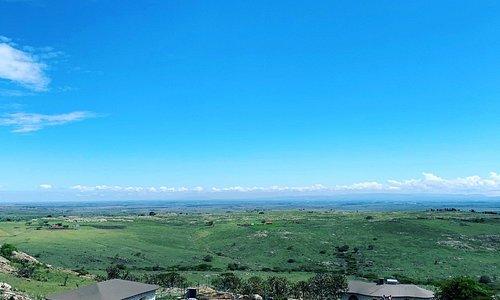
Eneo kubwa lenye mandhari nzuri ya tambarare na uoto wa asili utokanao na mvua za misimu mbalimbali, zikiangaza mpaka kwenye anga ya mawingu ya chini na anga ya bluu.